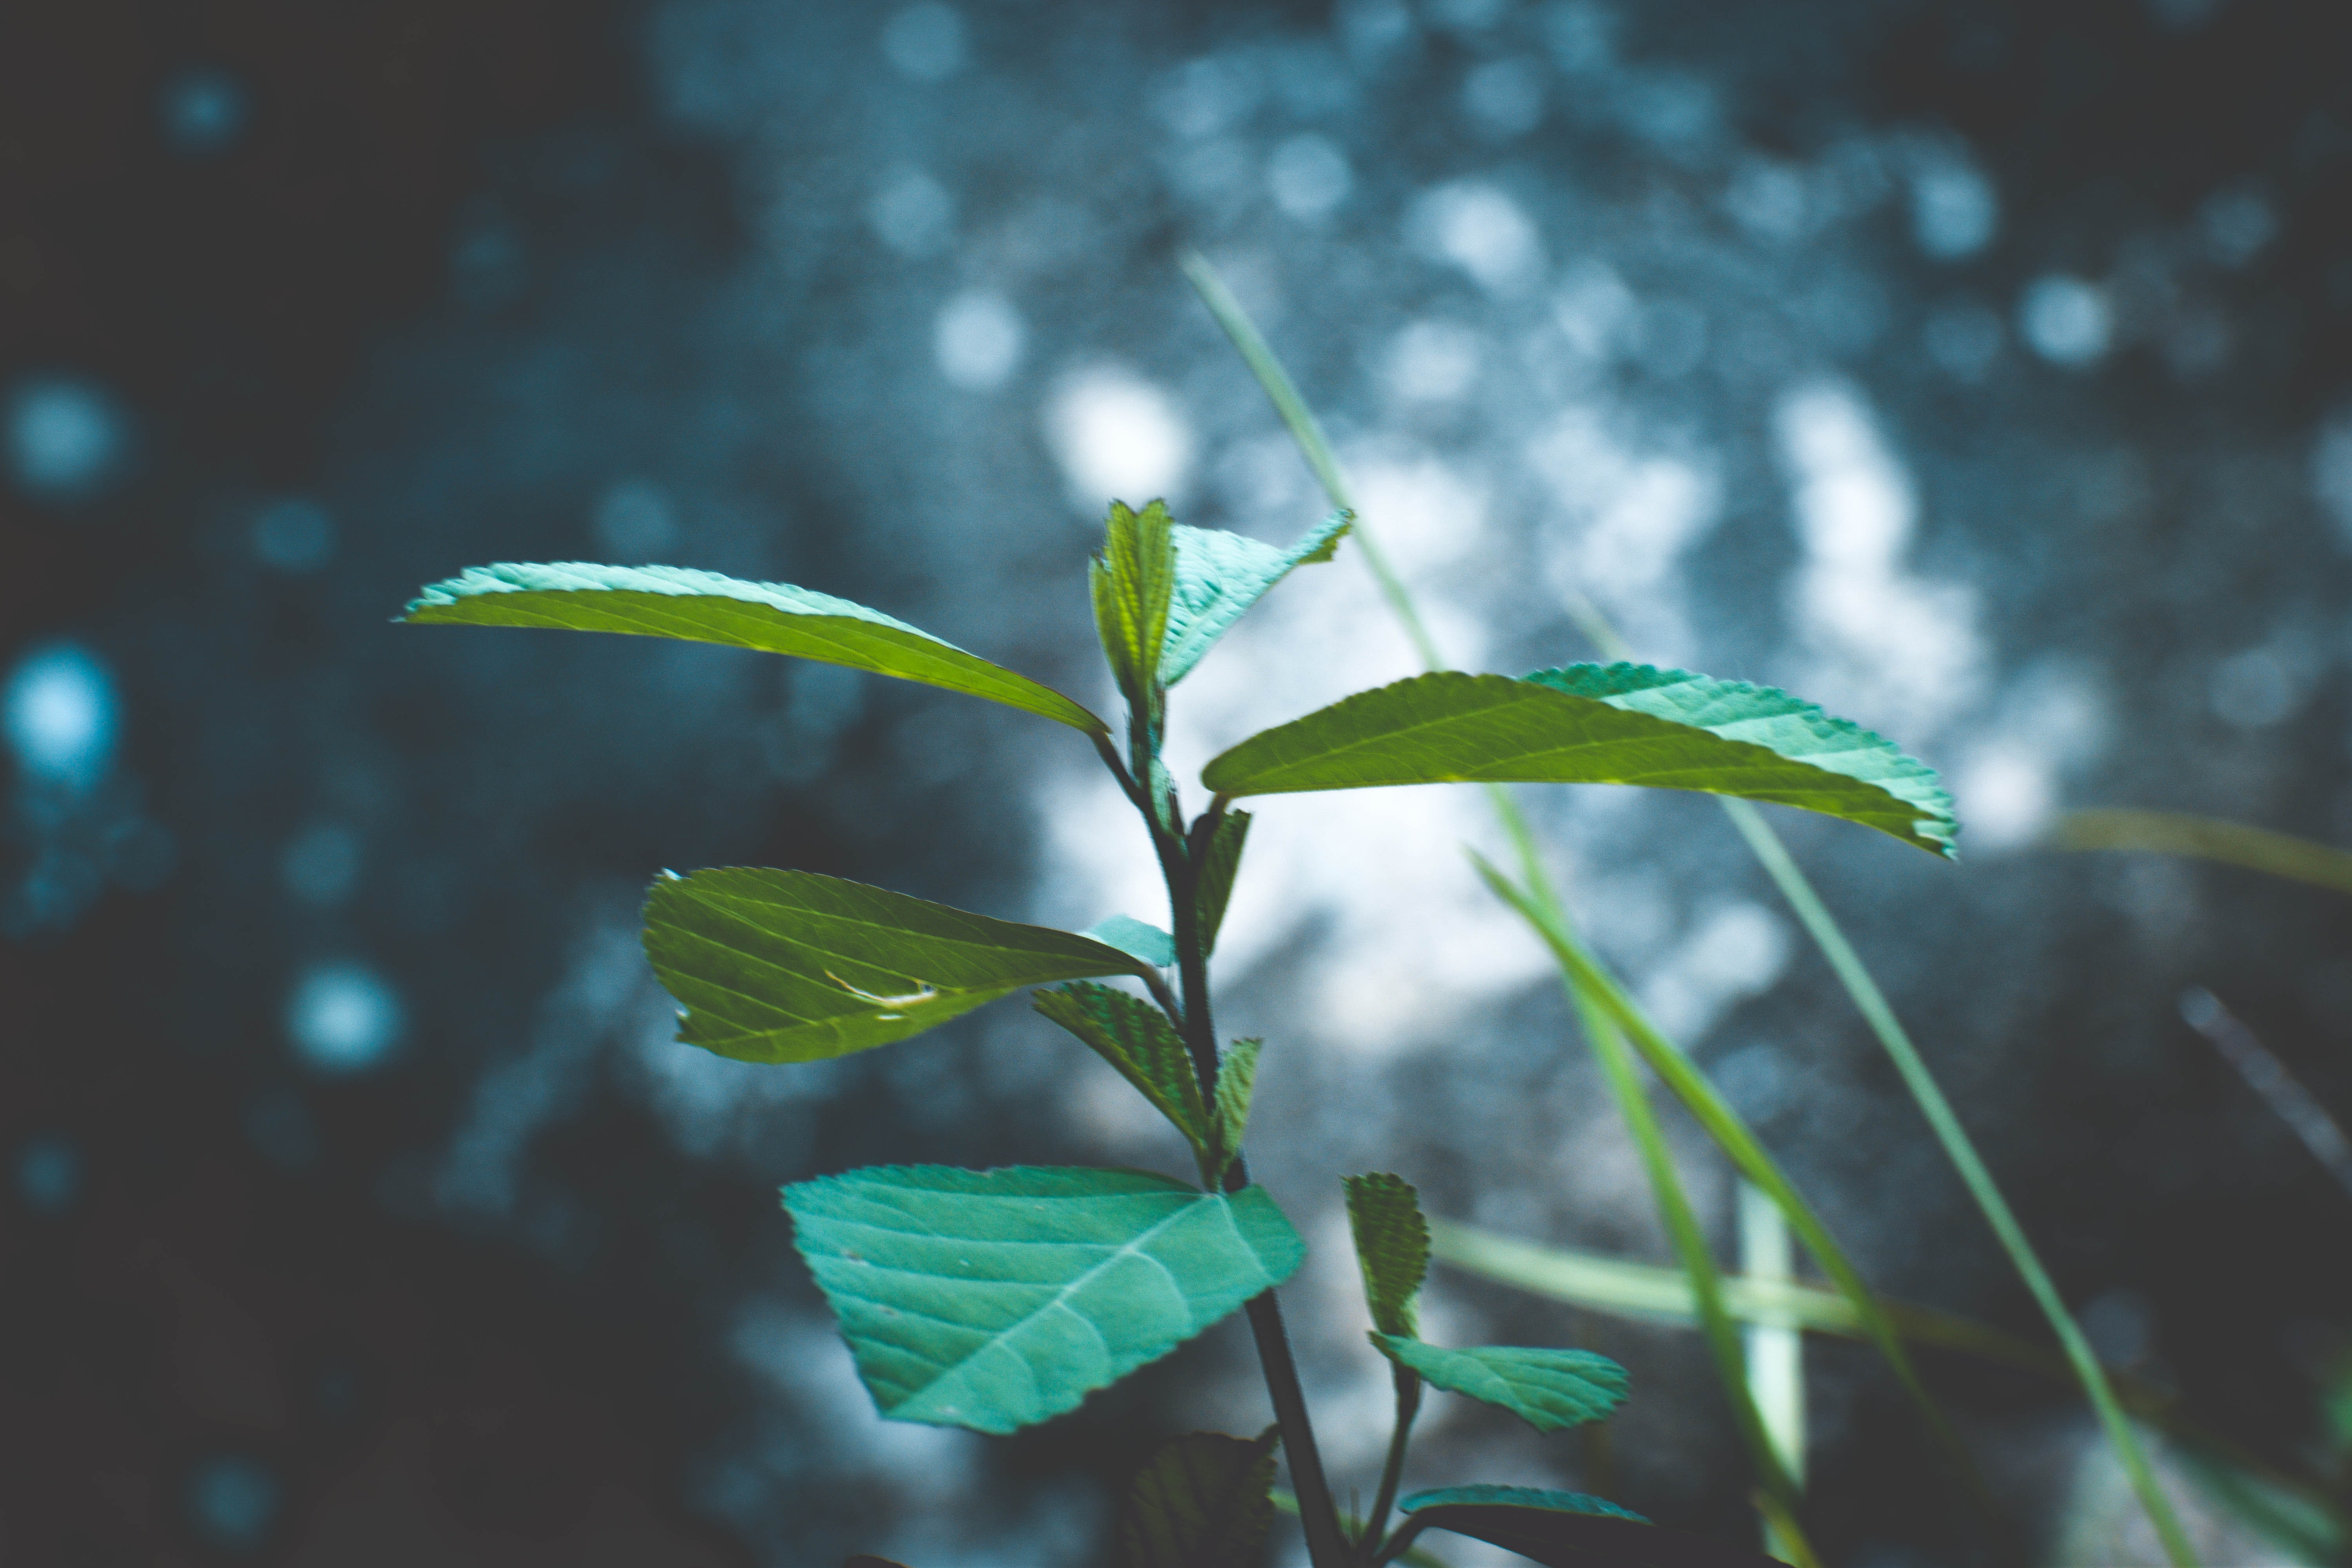
leaf, water, green, blue, plant, flower, botany, organism, plant stem, branch, terrestrial plant, tree, dew, drop, flowering plant